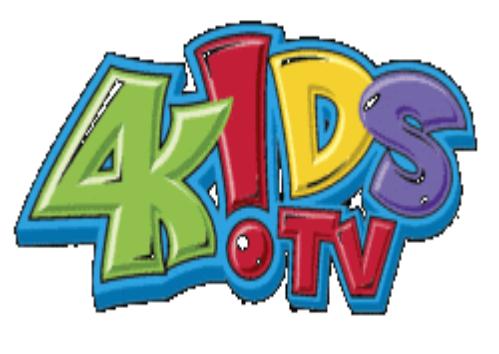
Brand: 4Kids
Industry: Leisure